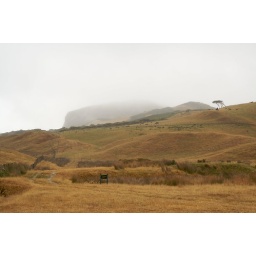
The road goes over the hill to Cape Farewell.